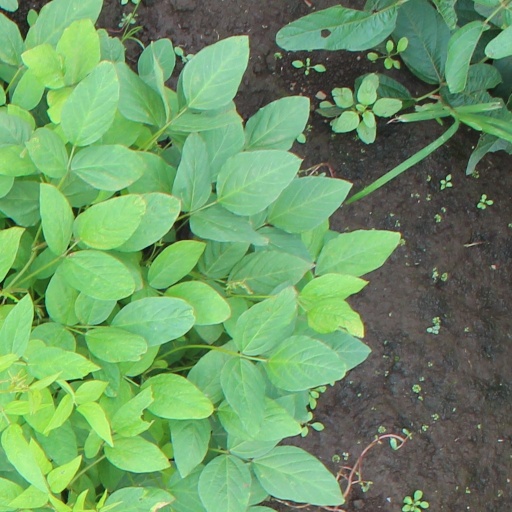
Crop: soybean